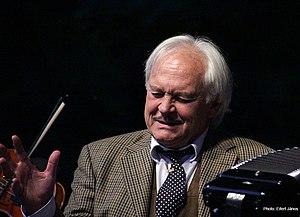
Péter Benkő, né le 1ᵉʳ juin 1947 à Budapest, est un acteur hongrois. Il est le fils de l’acteur Gyula Benkő.